Rémi Brague

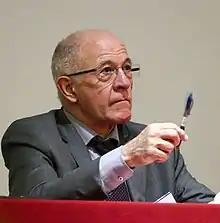
Brague in 2017

Rémi Brague (born 8 September 1947) is a French historian of philosophy specializing in Islamic, Jewish, and Christian thought of the Middle Ages. He is professor emeritus of Arabic and religious philosophy at the Sorbonne and Romano Guardini chair of philosophy (emeritus) at the Ludwig Maximilian University of Munich.